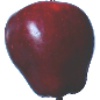
Label: Apple Red Delicious 1